Natural Capital Committee

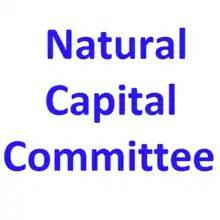

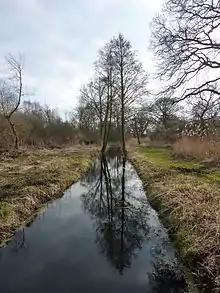
Natural Capital - The Great Fen Project

The Natural Capital Committee (NCC) was an independent body set up in 2012, initially for a three-year period, to report to the UK Government and advise on how to value nature and to ensure England's 'natural wealth' is managed efficiently and sustainably. During its first term it produced three reports to government on the 'State of Natural Capital'. It has called on the Office for National Statistics to integrate the state of the country's natural assets (also known as natural capital) into mainstream national accounting.